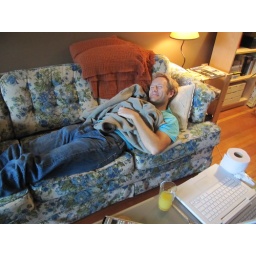
sick on his birthday.. orange juice and roll of toilet paper near by..